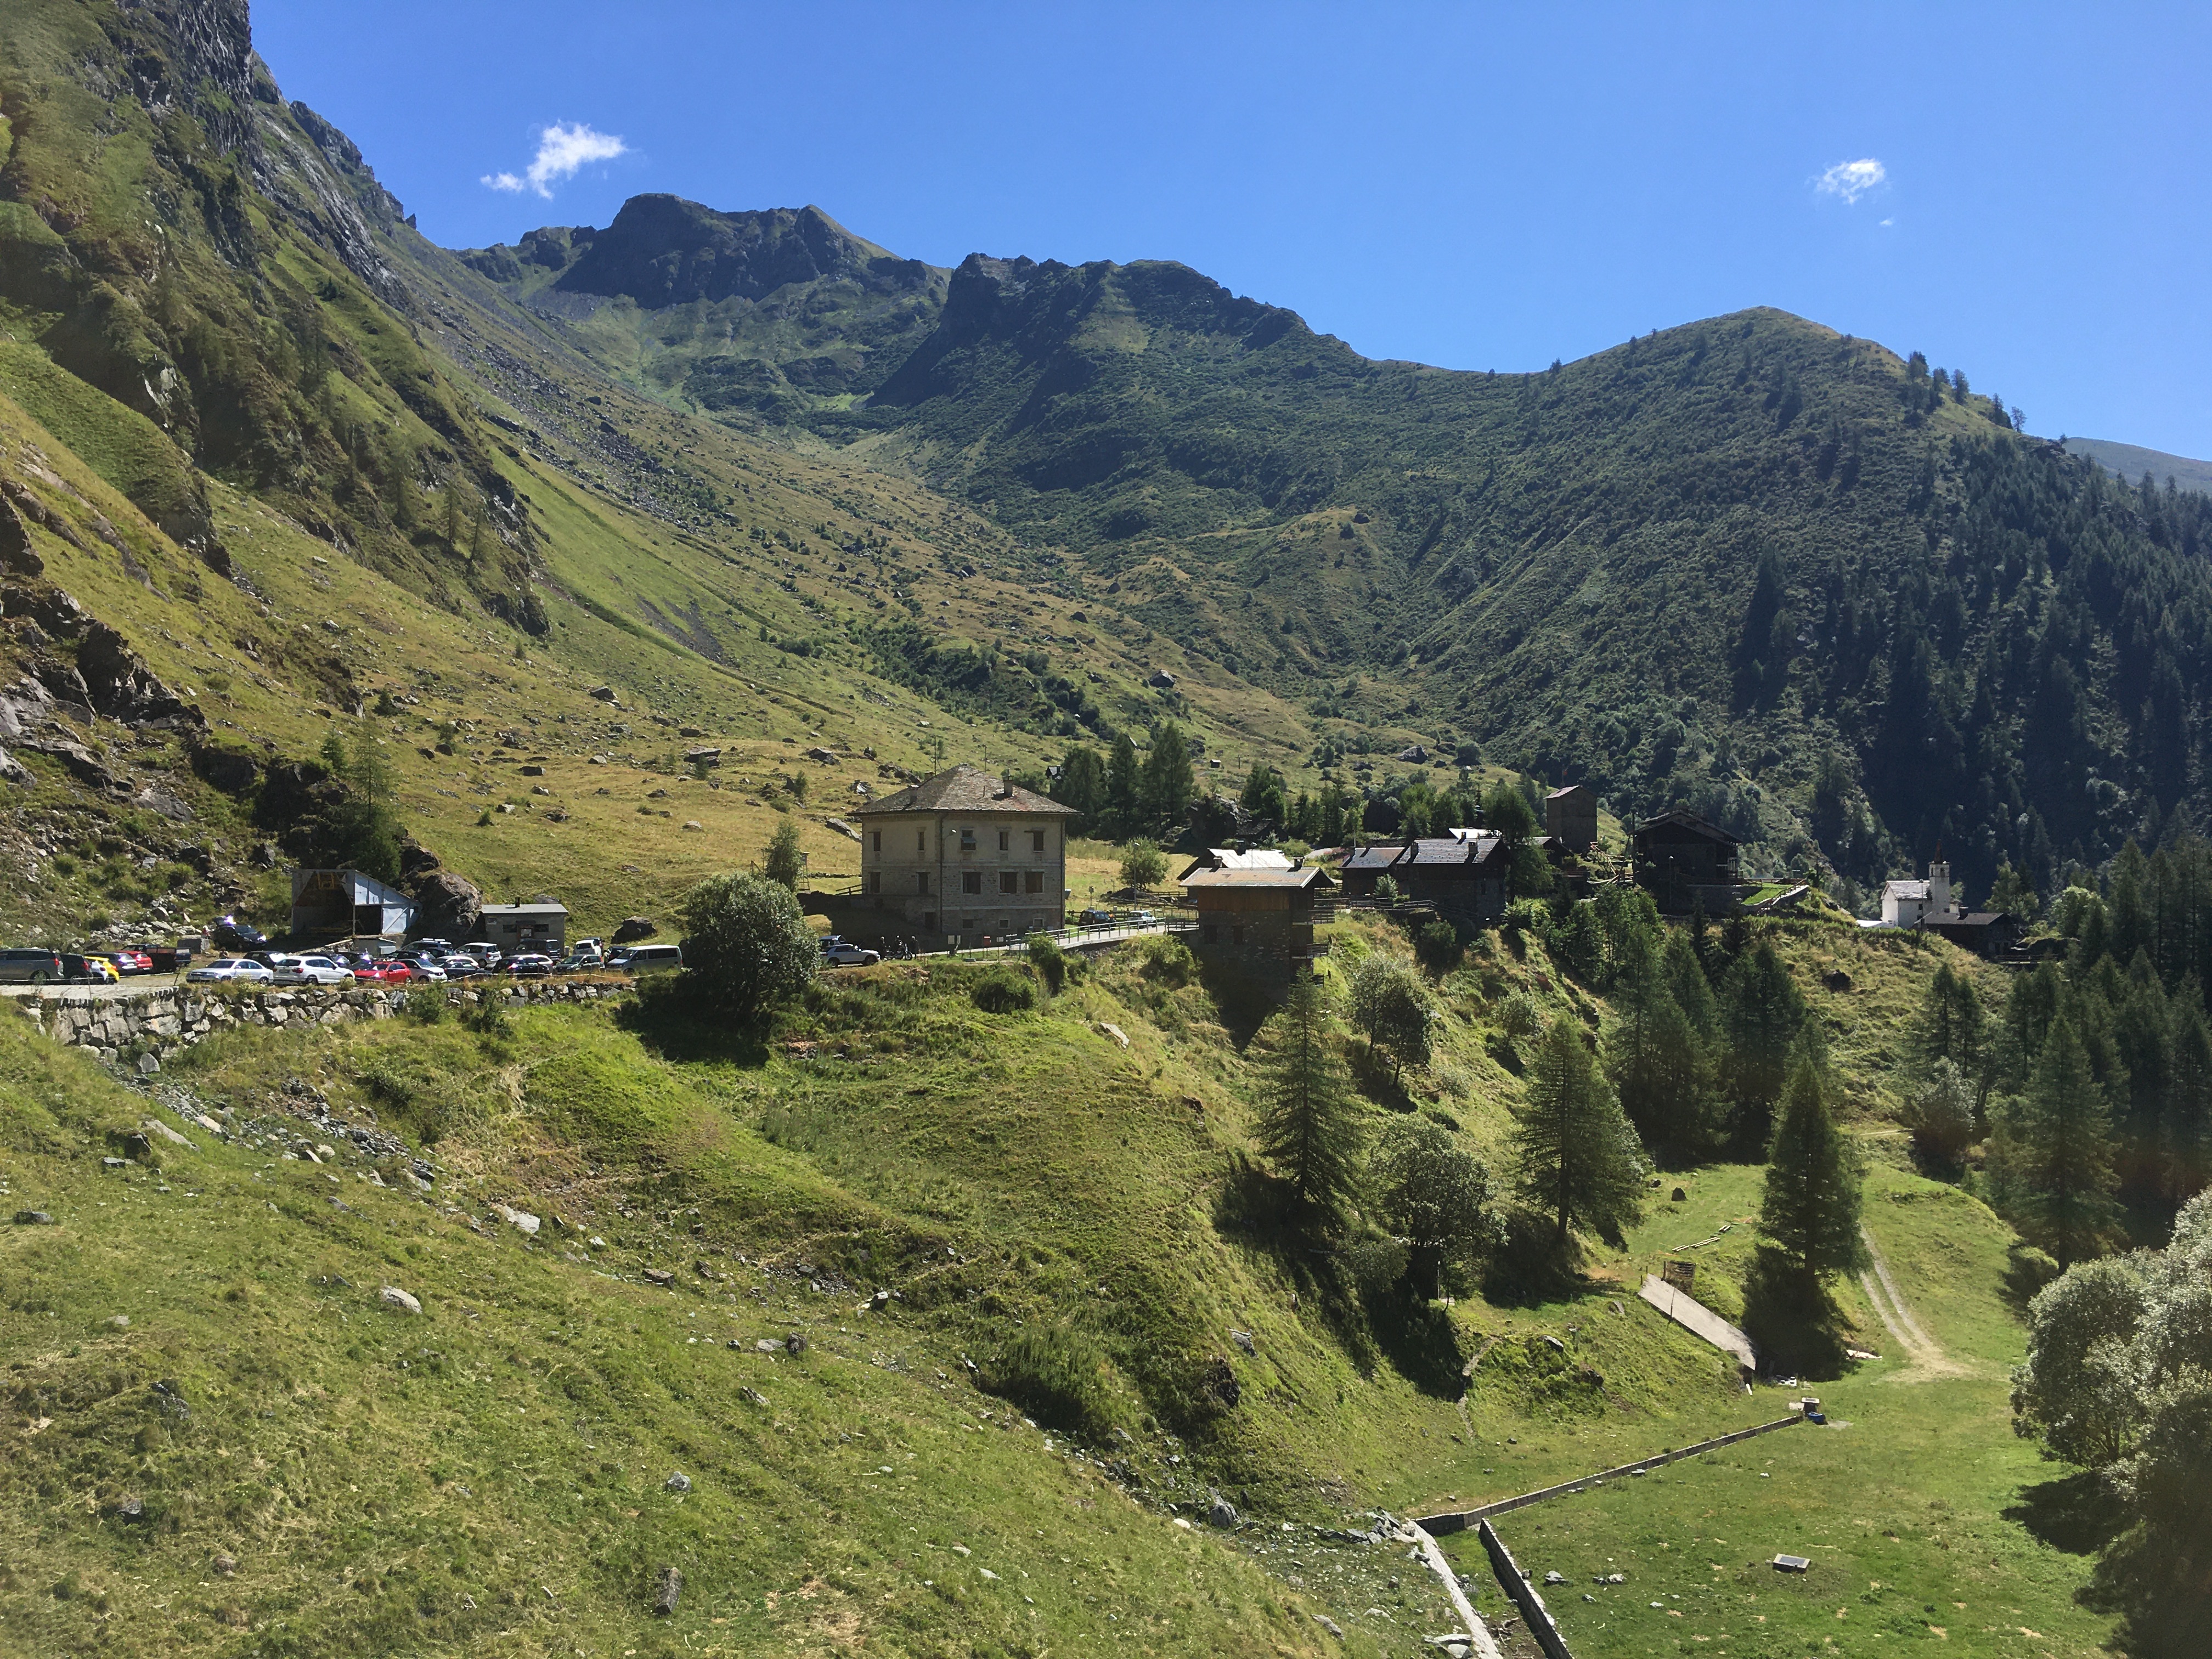
natural, mountainous landforms, mountain, highland, mountain range, hill station, mountain pass, natural landscape, valley, alps, wilderness, sky, hill, fell, ridge, rural area, tree, pasture, landscape, grassland, terrain, road, geological phenomenon, slope, tourism, mount scenery, massif, mountain bike, national park, vehicle, village, adventure, mountain village